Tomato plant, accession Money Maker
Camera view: vertical (180 deg); turntable rotation: 150 degrees
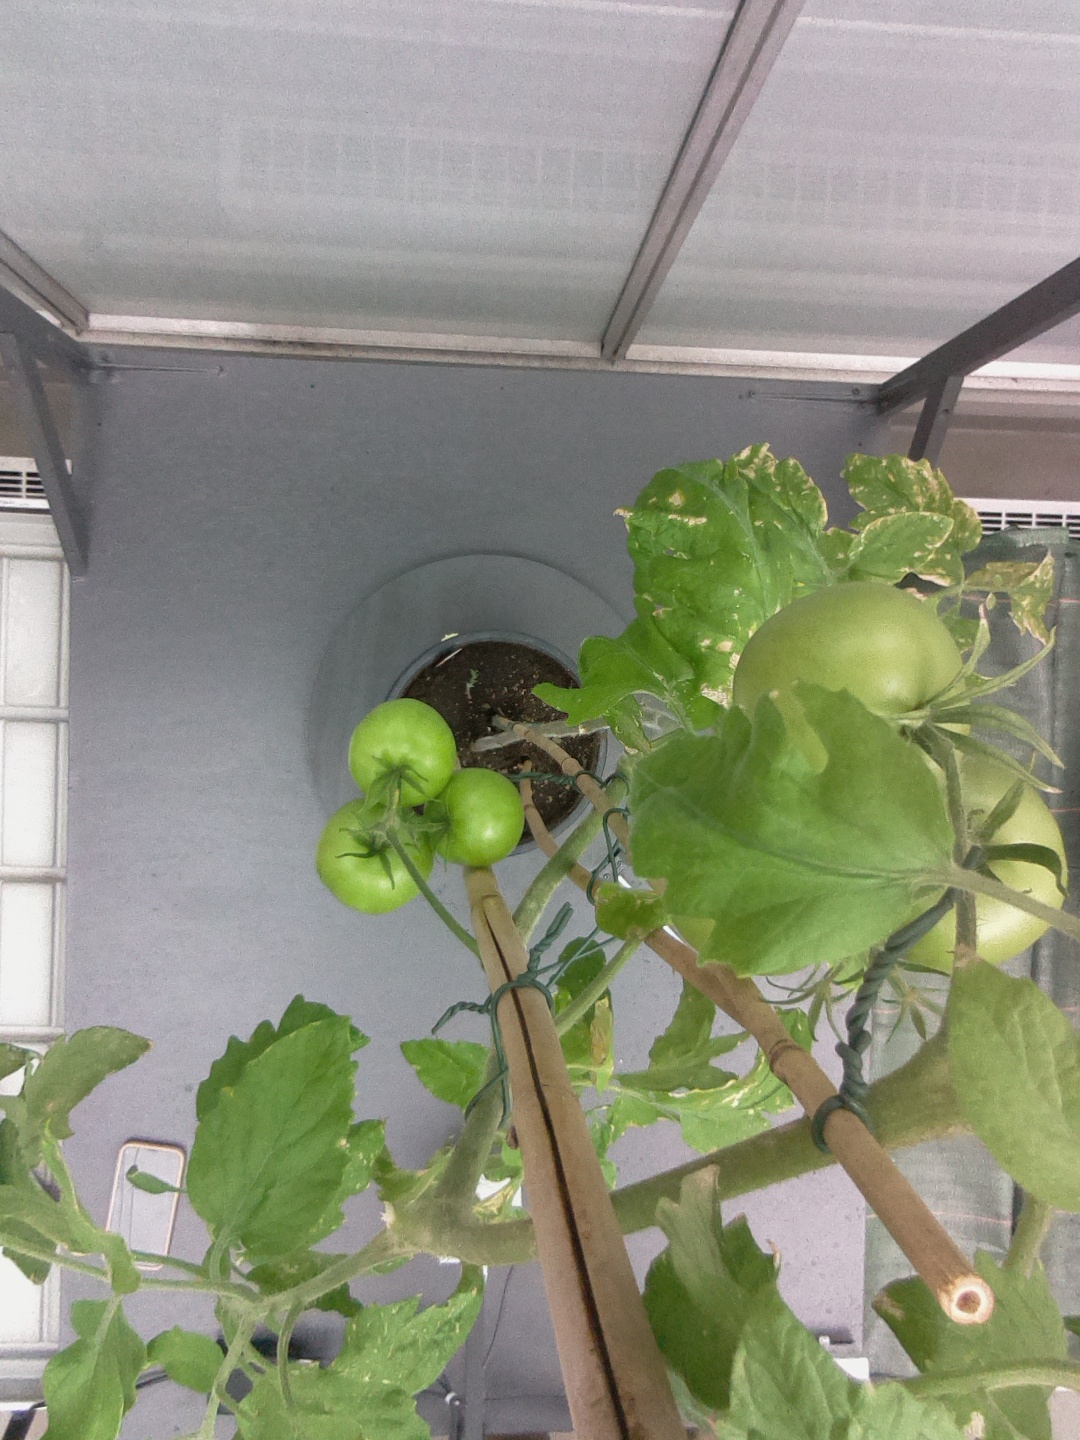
BBCH growth stage 79: 90% -100% of final fruit size